Canadian English

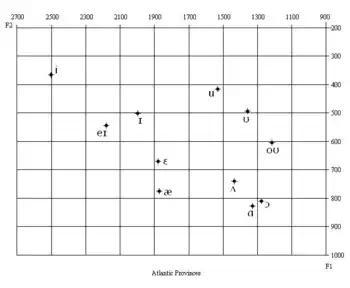
Based on Labov "et al."; averaged F1/F2 means for speakers from N.S., N.B., N.L.

Many in the Maritime provinces – Nova Scotia, New Brunswick and Prince Edward Island – have an accent that sounds more like Scottish English and, in some places, Irish English than General American. Outside of major communities, dialects can vary markedly from community to community, as well as from province to province, reflecting ethnic origin as well as a past in which there were few roads and many communities, with some isolated villages. Into the 1980s, residents of villages in northern Nova Scotia could identify themselves by dialects and accents distinctive to their village. The dialects of Prince Edward Island are often considered the most distinct grouping.